American premieres of Dmitri Shostakovich's Symphony No. 7

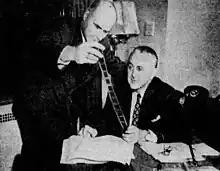
NBC staff examining the microfilm containing the score to the Seventh

After the symphony's world premiere in Kuybyshev, the score was copied onto a scroll of 35 mm microfilm, loaded into a canister, then shipped by plane from the Soviet Union to Tehran on April 9, 1942. From there it was transported by car to Cairo and sent by air where it was eventually received by the Am-Rus Music Corporation in New York City, where it arrived in late June. Before reaching its final destination, it first stopped in London, where it was copied for the British premiere on June 22 by the London Symphony Orchestra conducted by Sir Henry Wood.